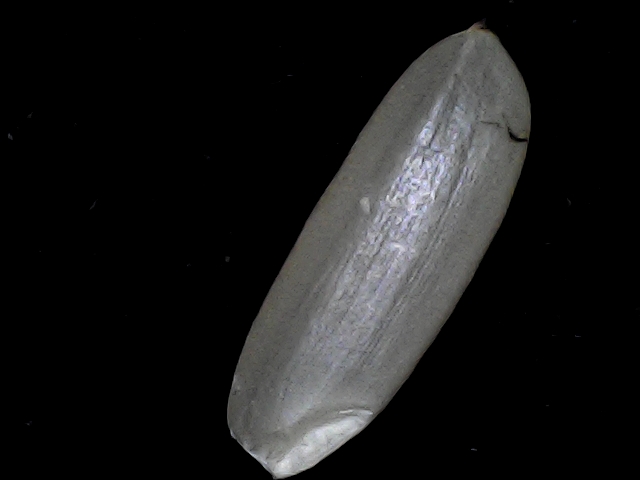
Rice variety: BRRI67